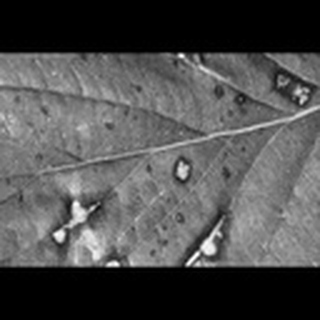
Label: cotton_target_spot